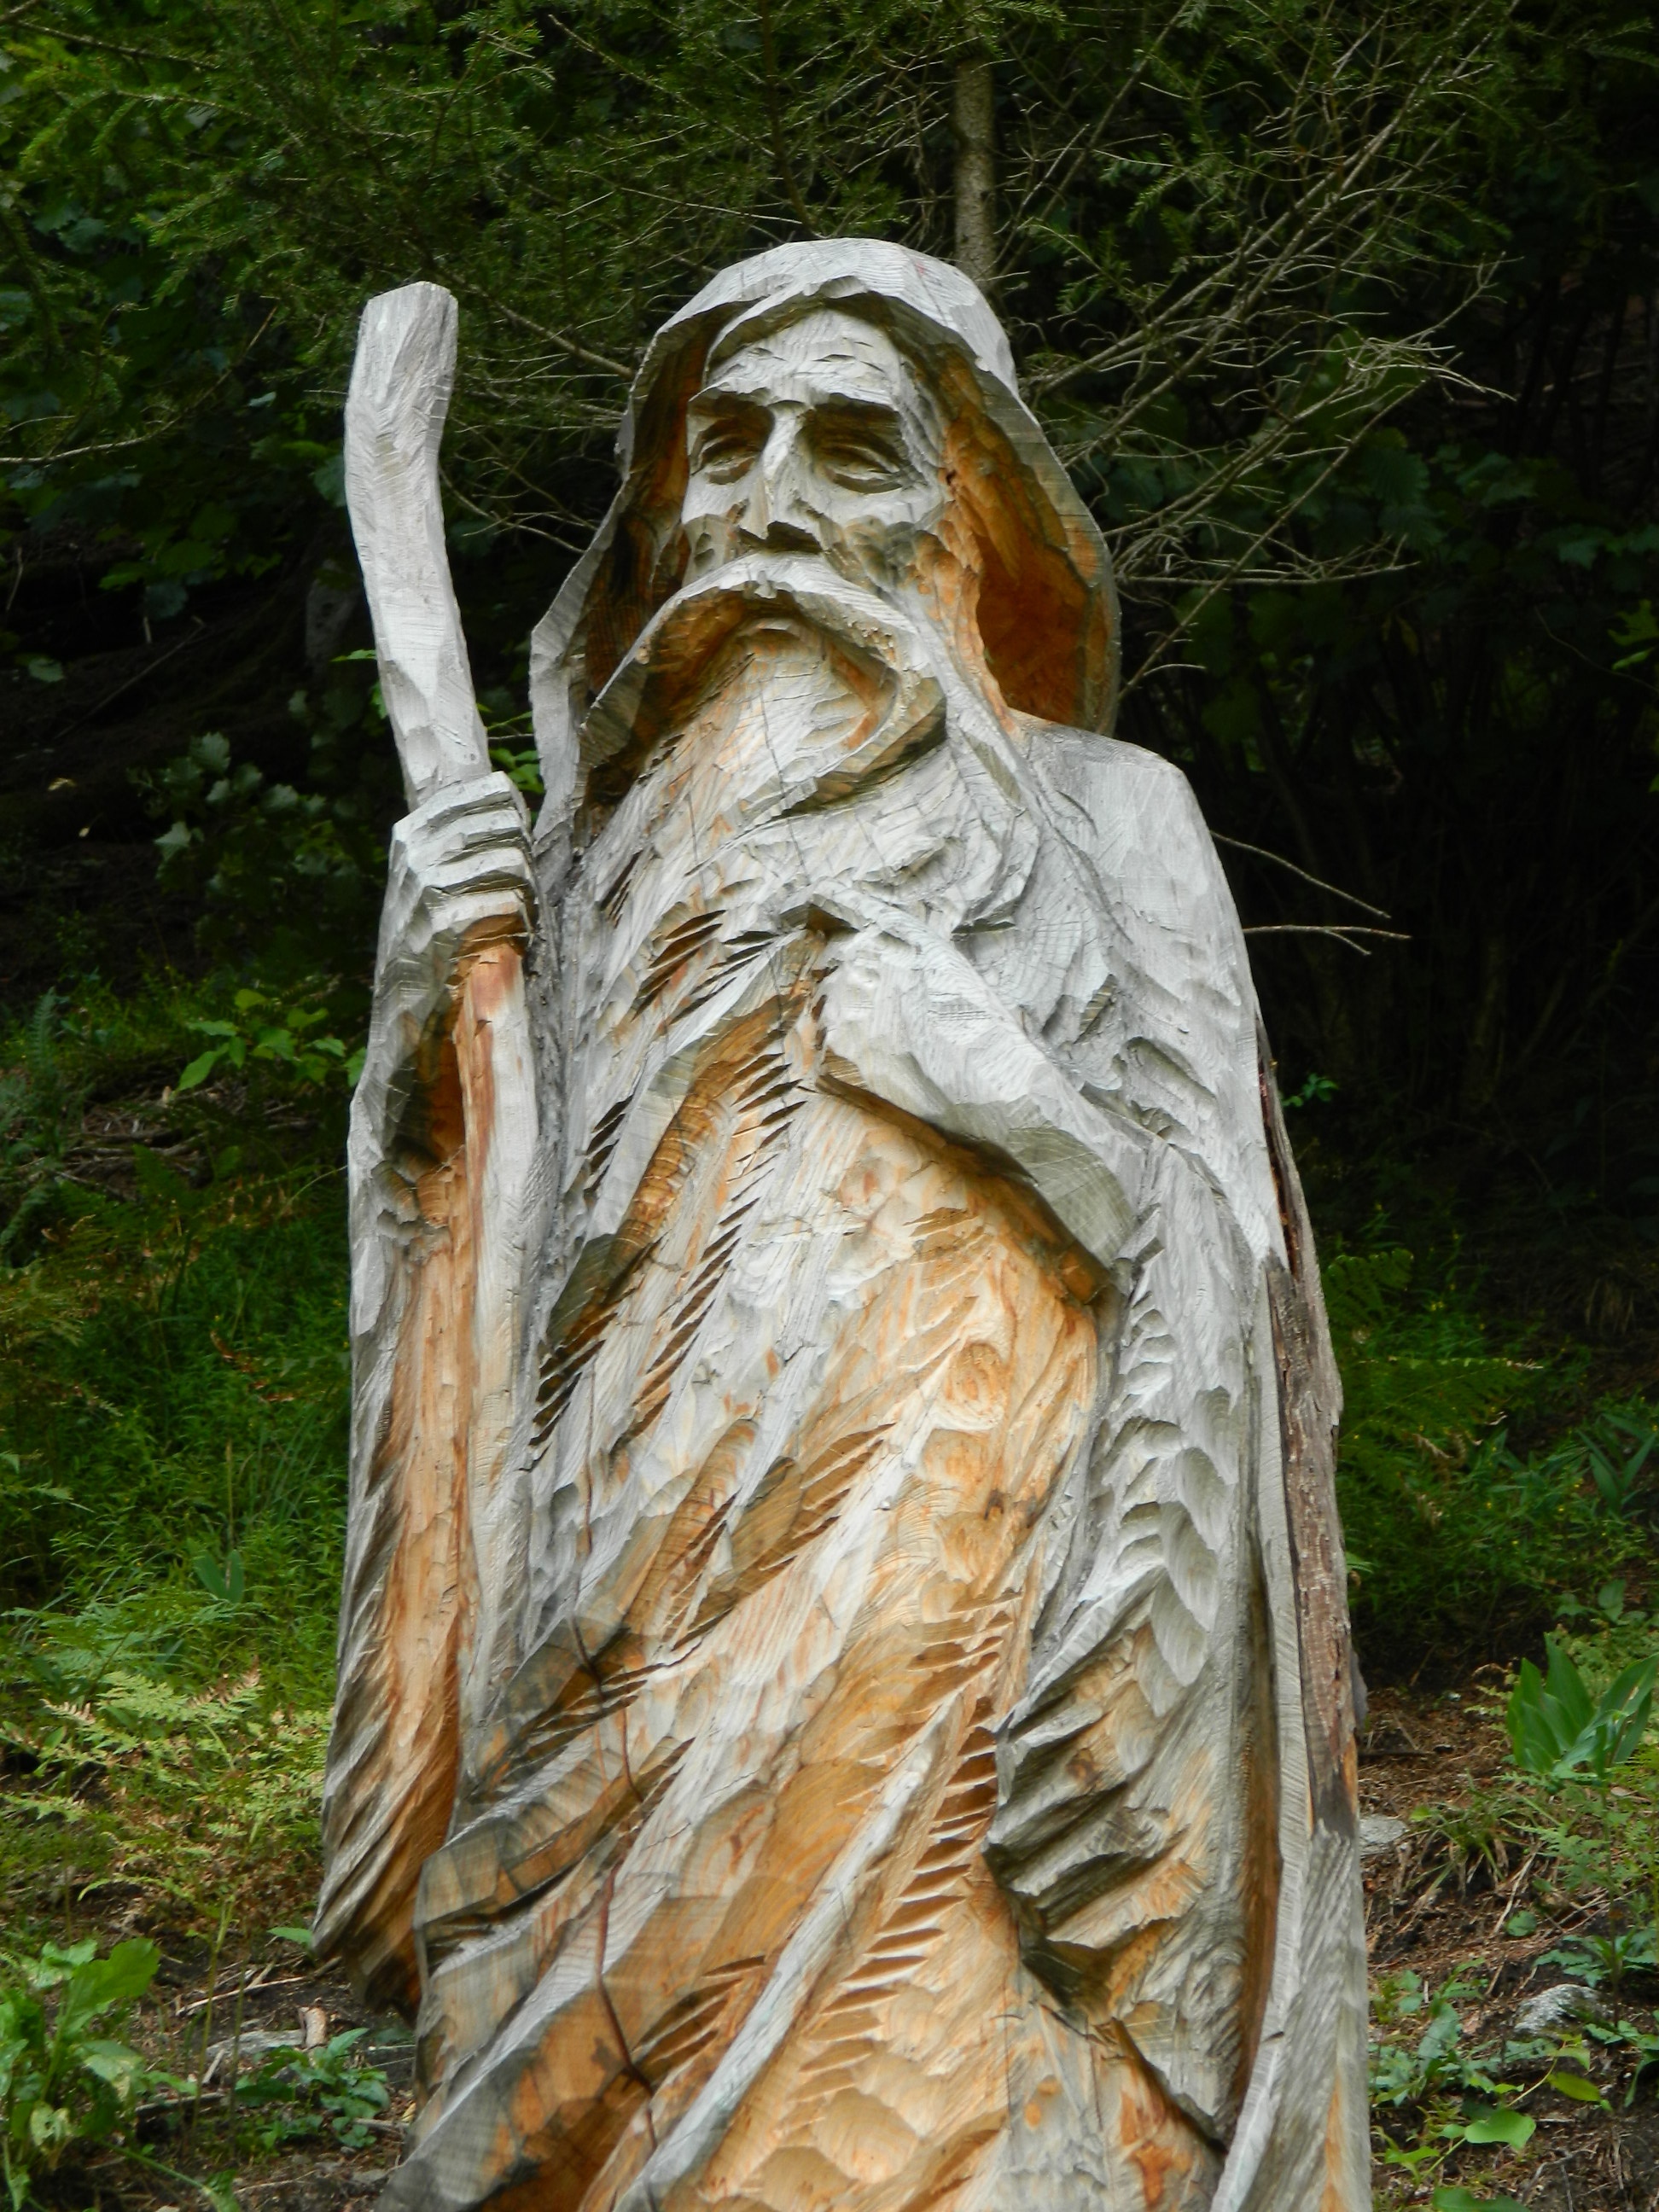
rock, wood, monument, statue, sculpture, art, temple, carving, woodcarving, the old man, the statue of, a man, ancient history